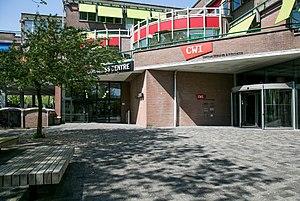
Le Centrum voor Wiskunde en Informatica est un centre de recherche national en mathématiques et informatique à Amsterdam, aux Pays-Bas.